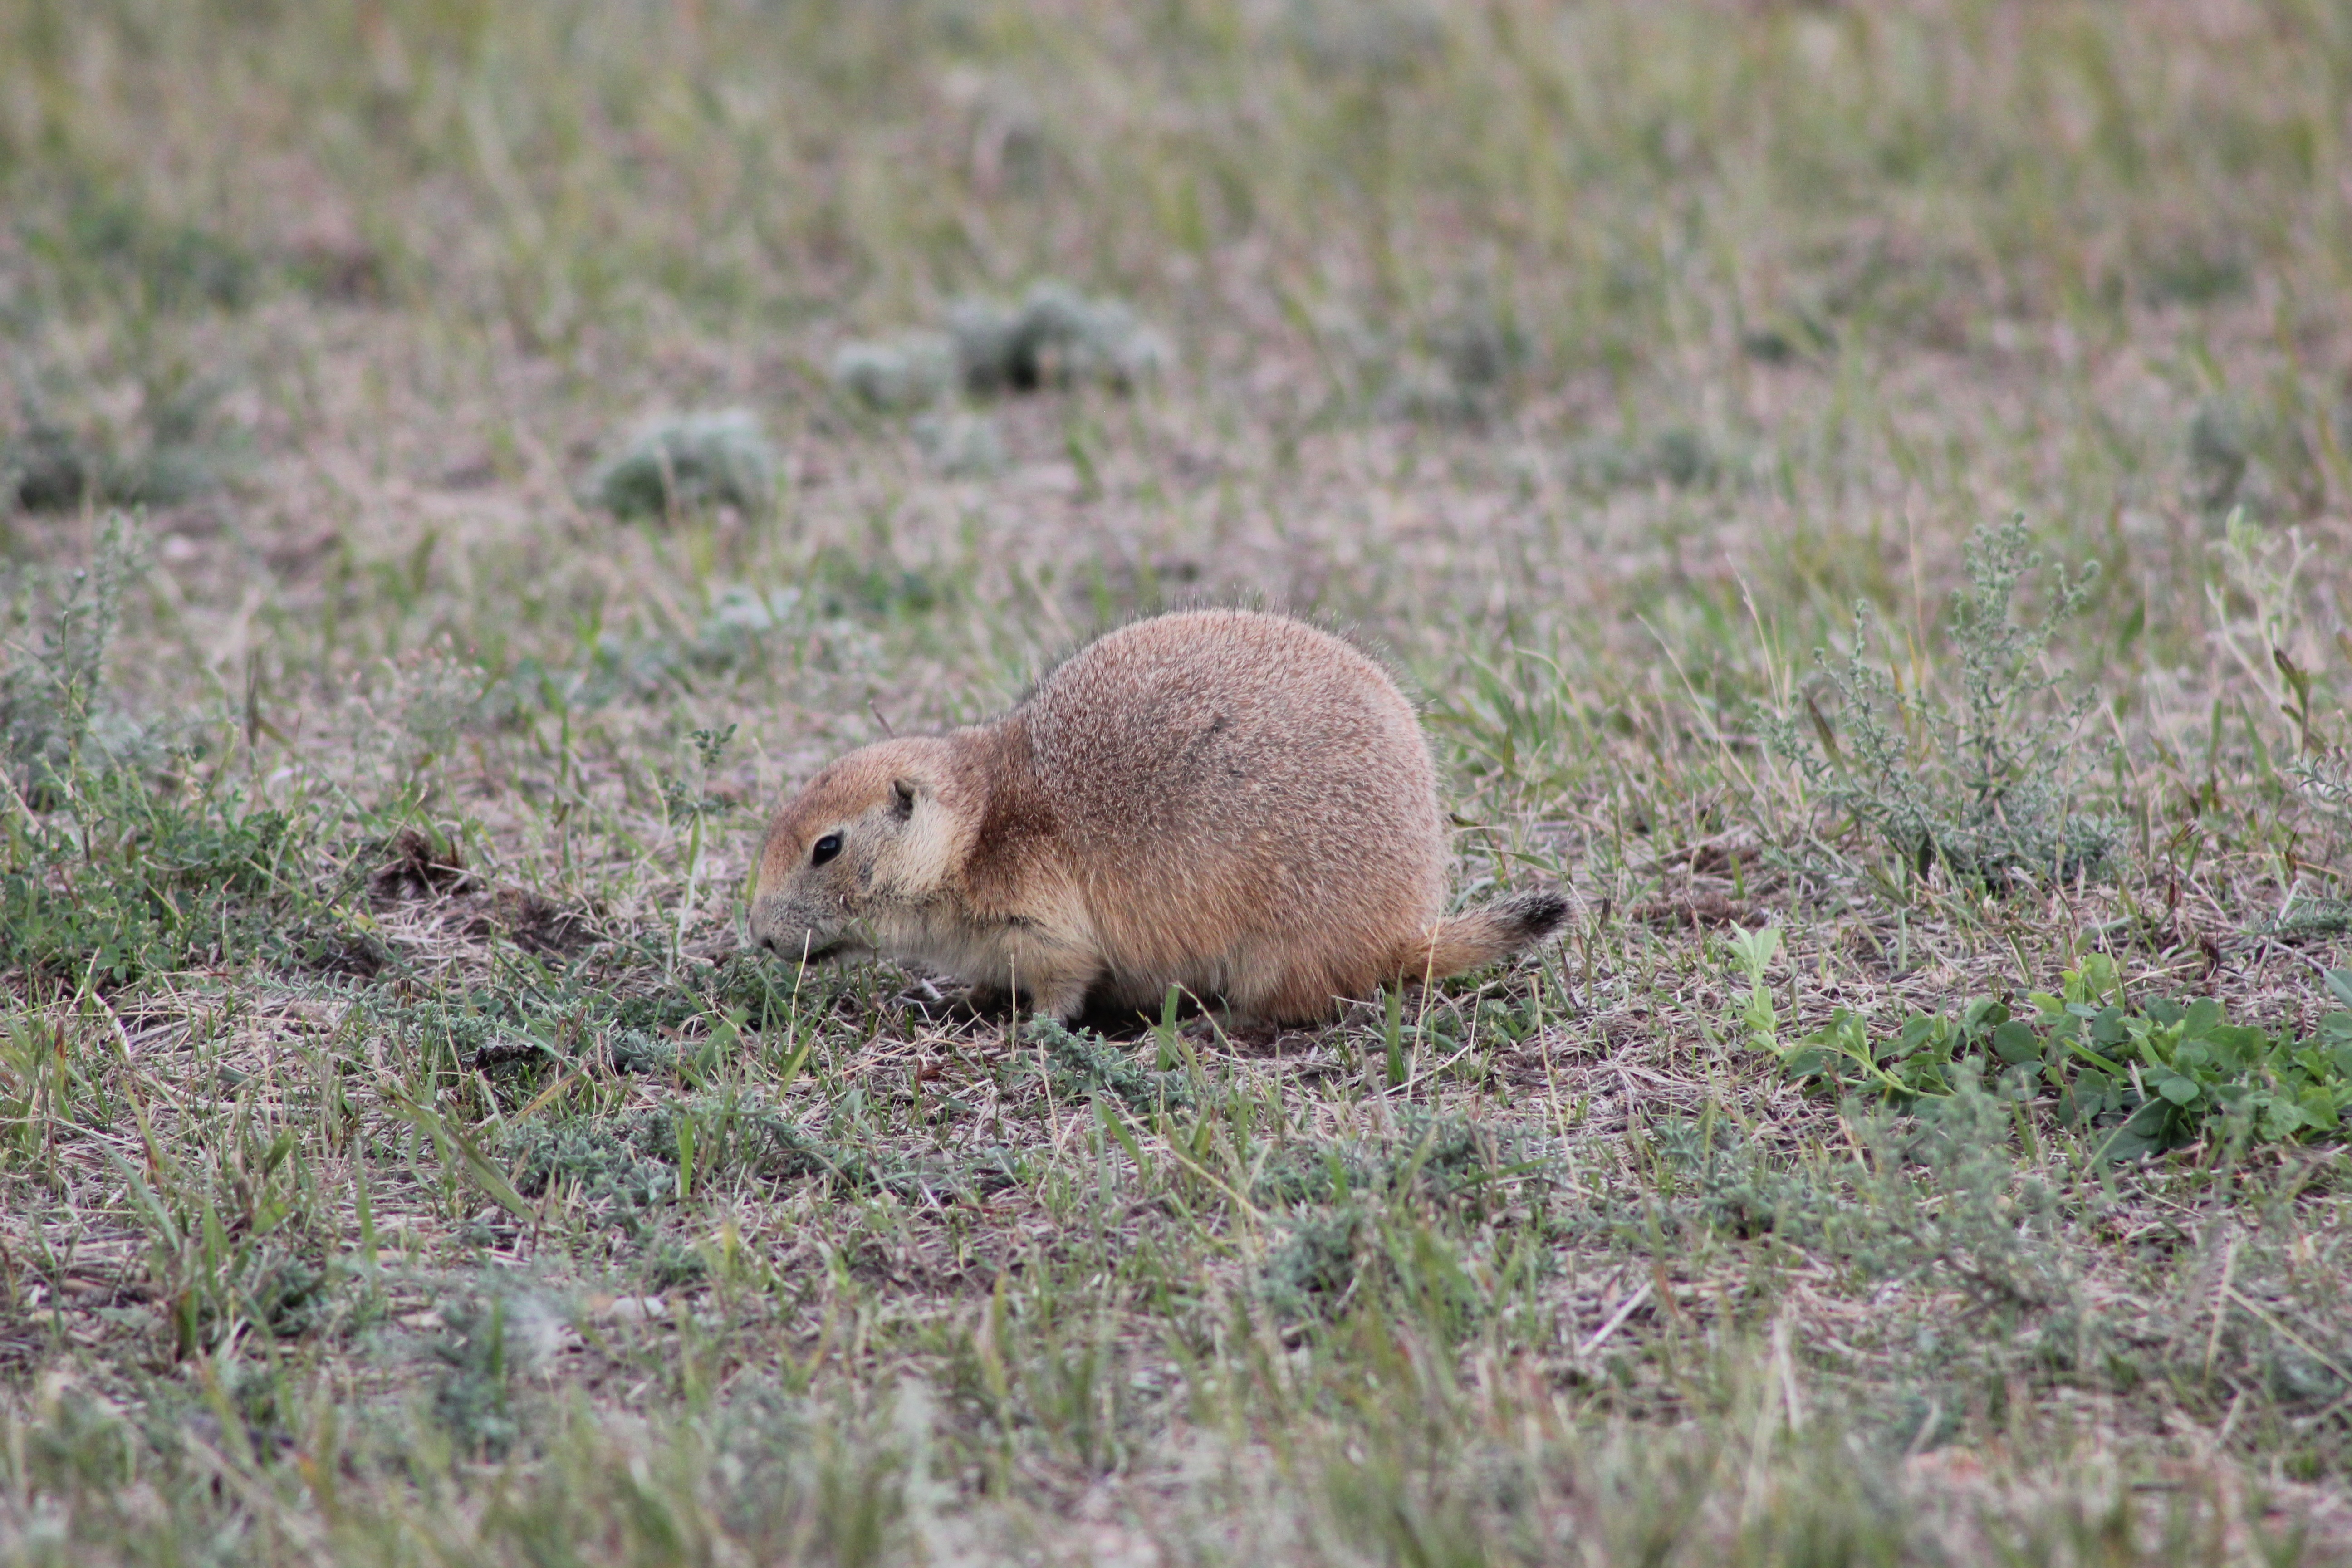
nature, prairie, dog, animal, wildlife, brown, mammal, squirrel, rodent, fauna, vertebrate, marmot, prairie dog, fox squirrel